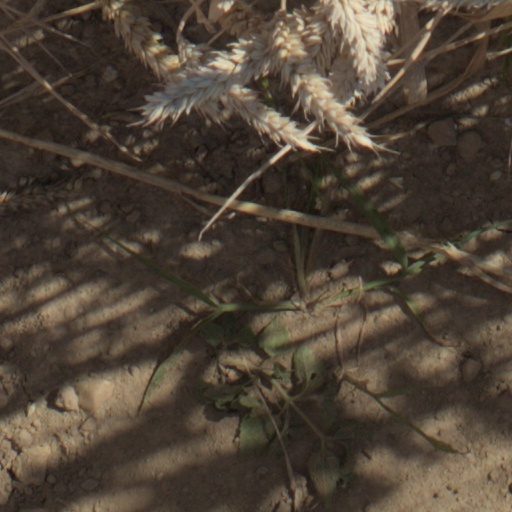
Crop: wheat